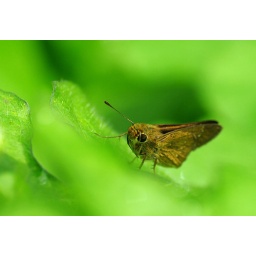
Take a rest in a green sofa